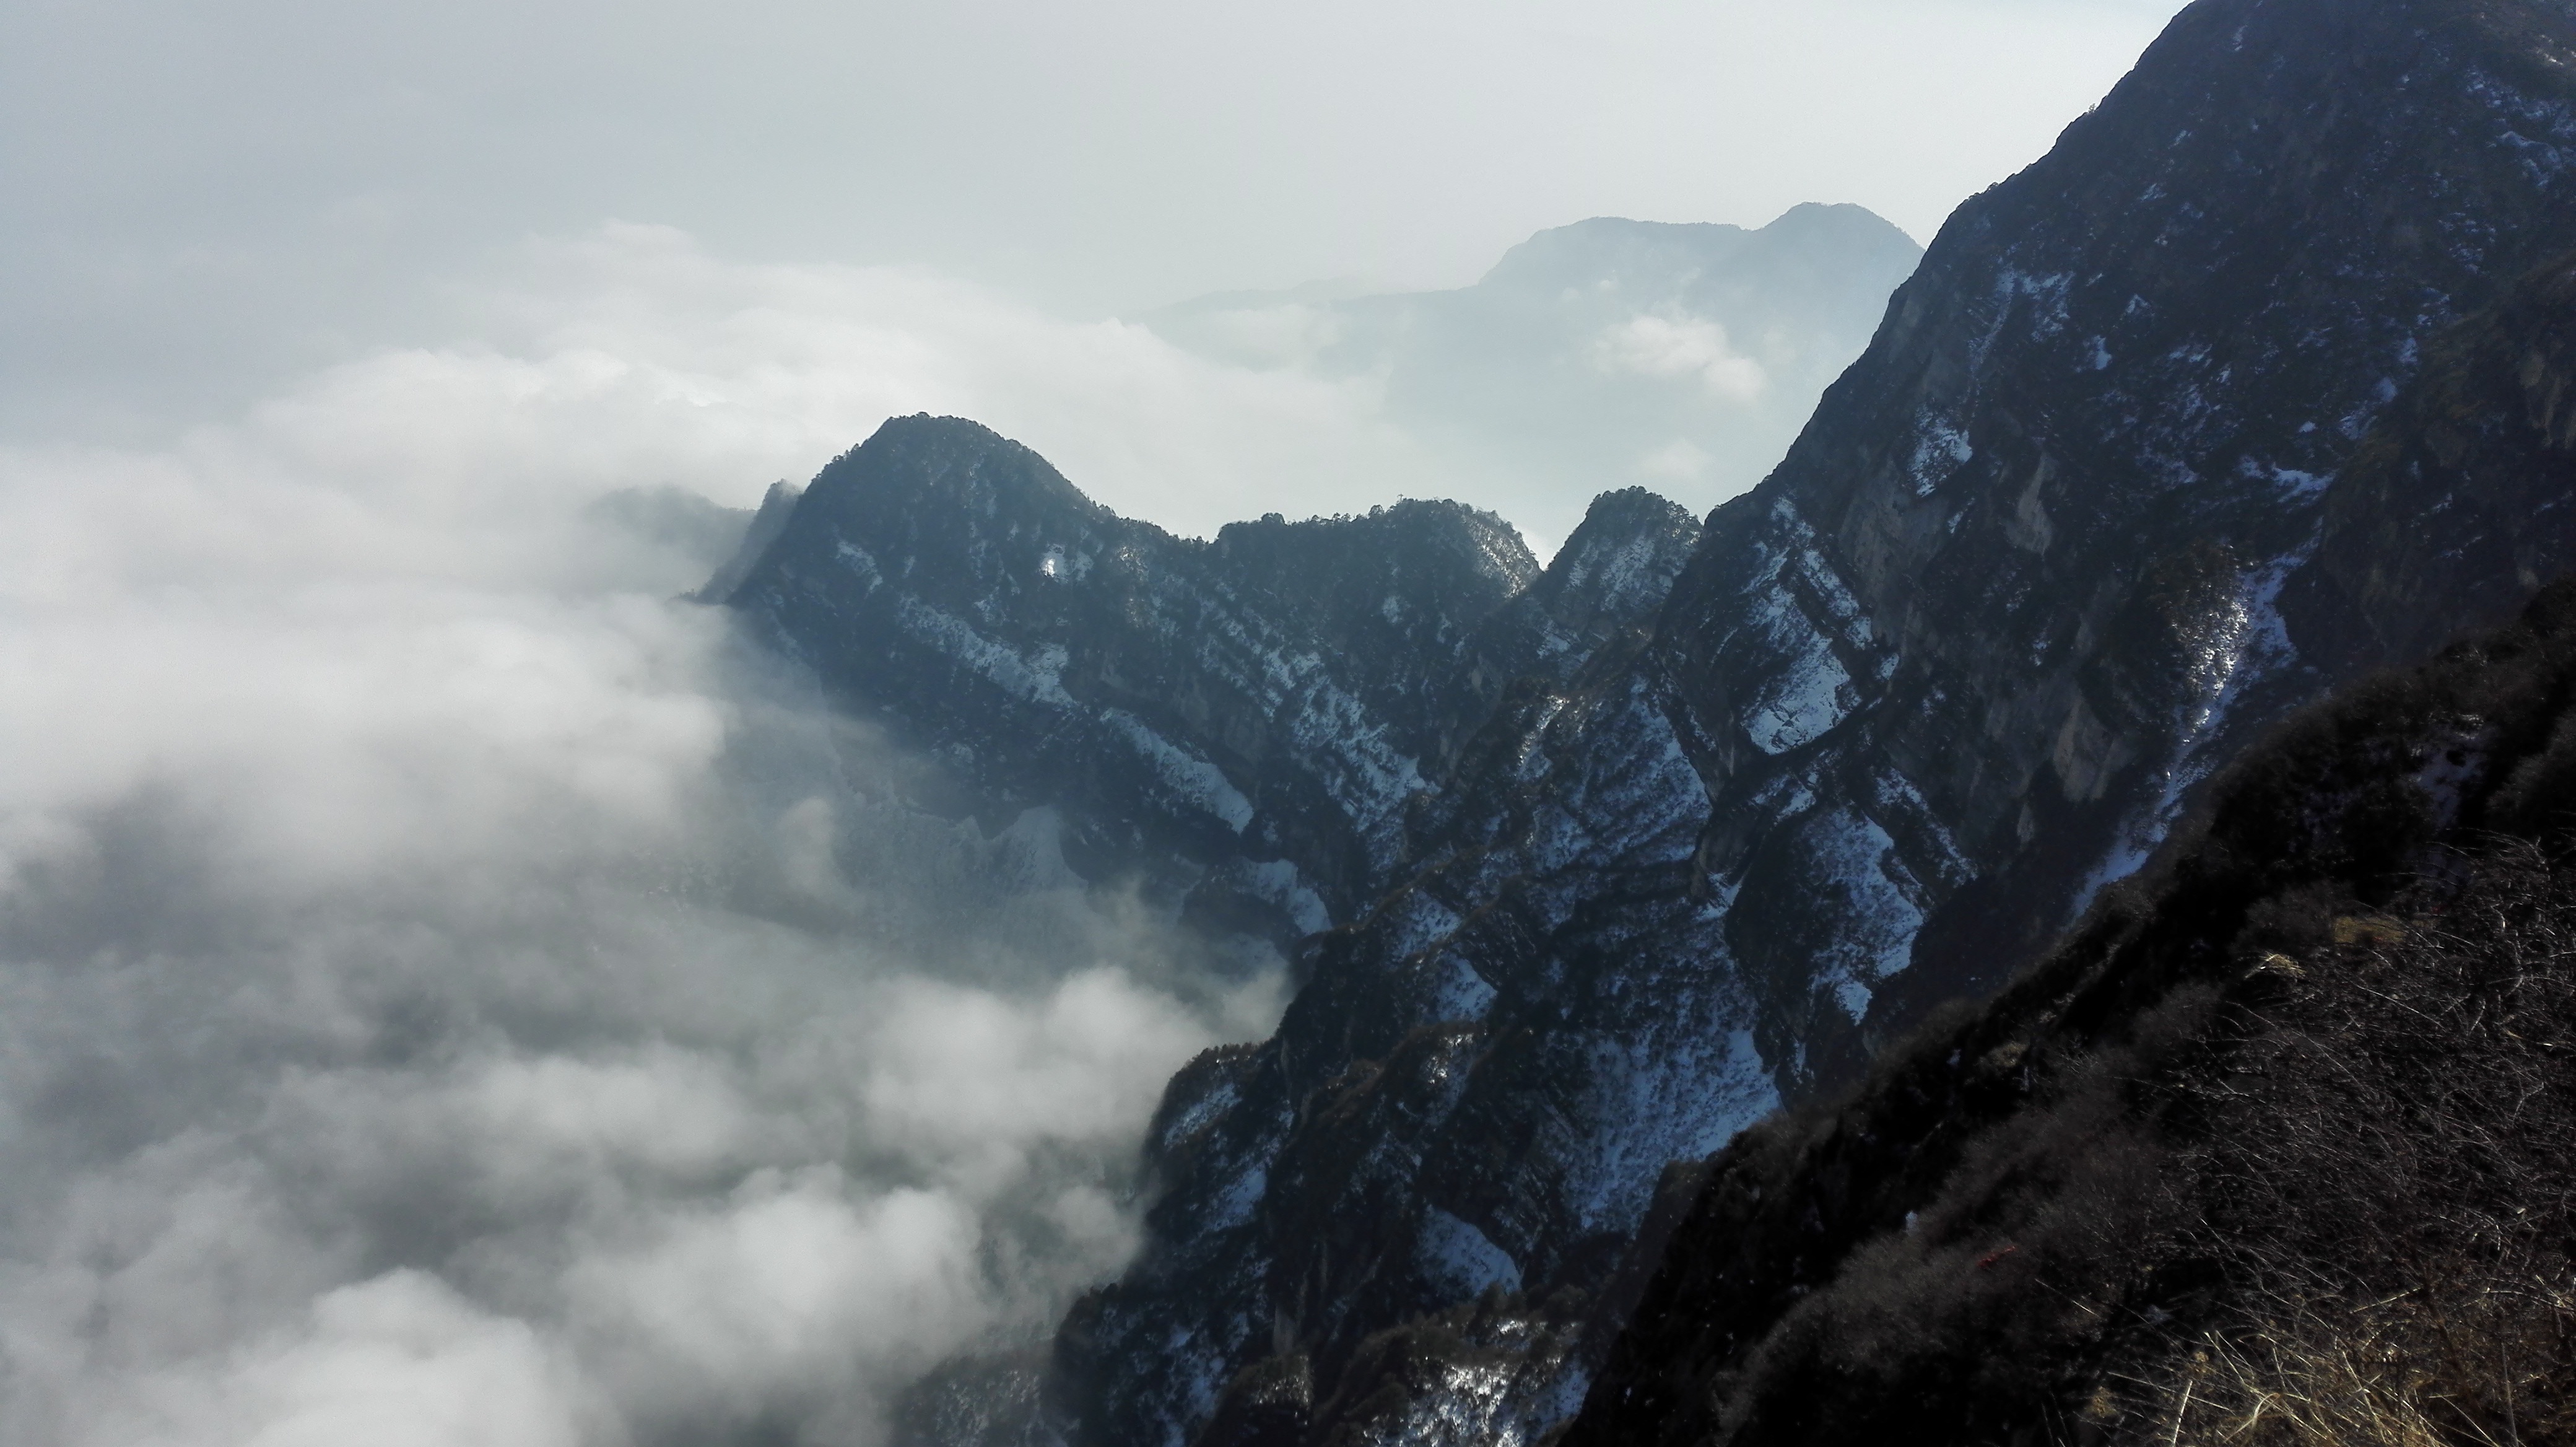
landscape, nature, rock, mountain, snow, cloud, mountain range, weather, terrain, ridge, summit, alps, views, landform, sichuan, emeishan, geographical feature, atmospheric phenomenon, atmosphere of earth, mountainous landforms, geological phenomenon